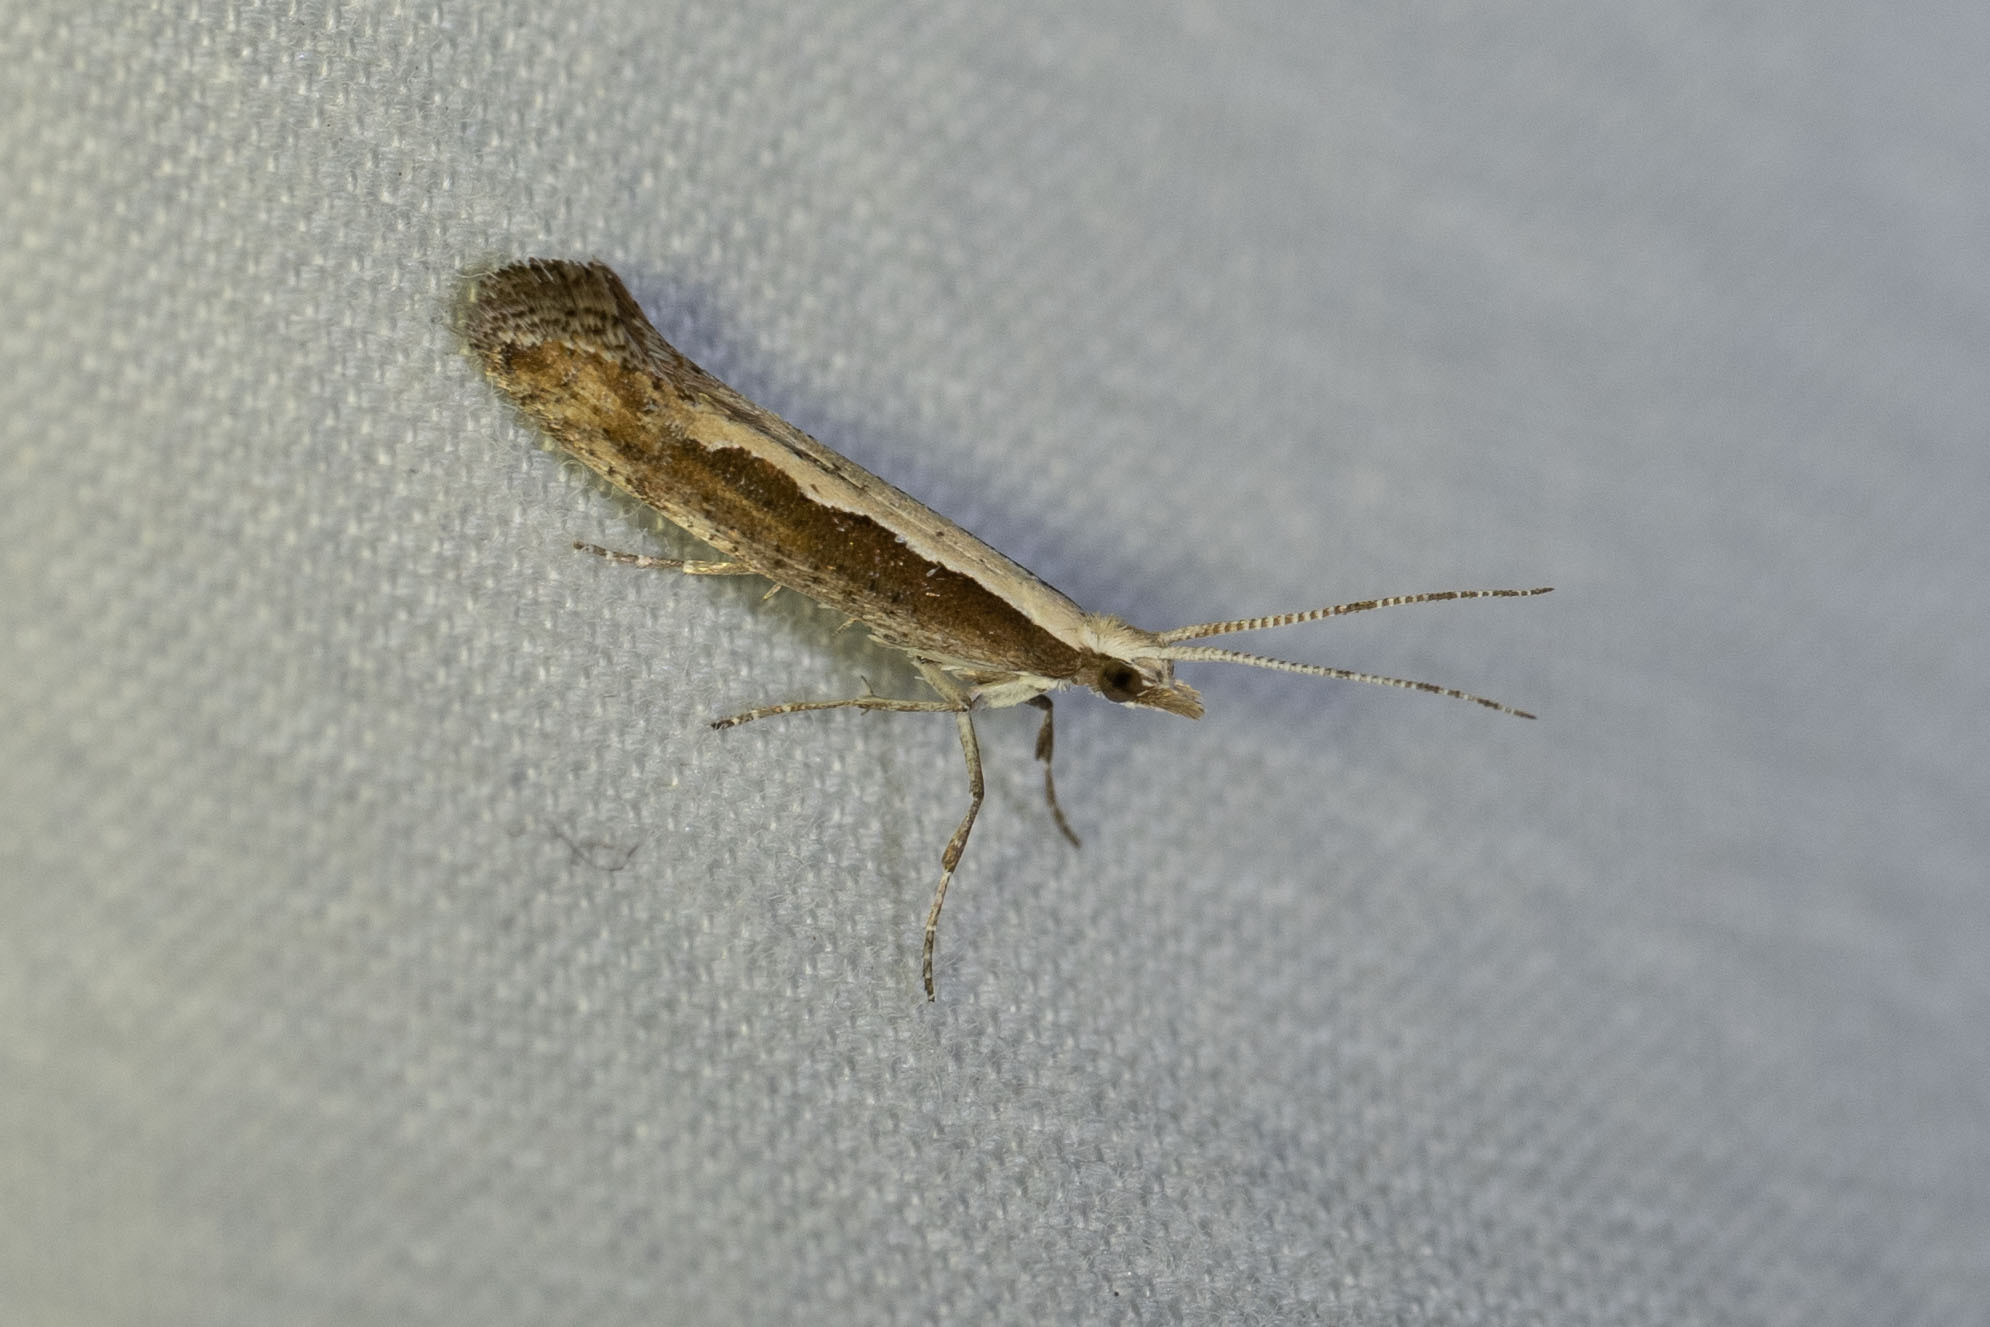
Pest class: diamondback_moth